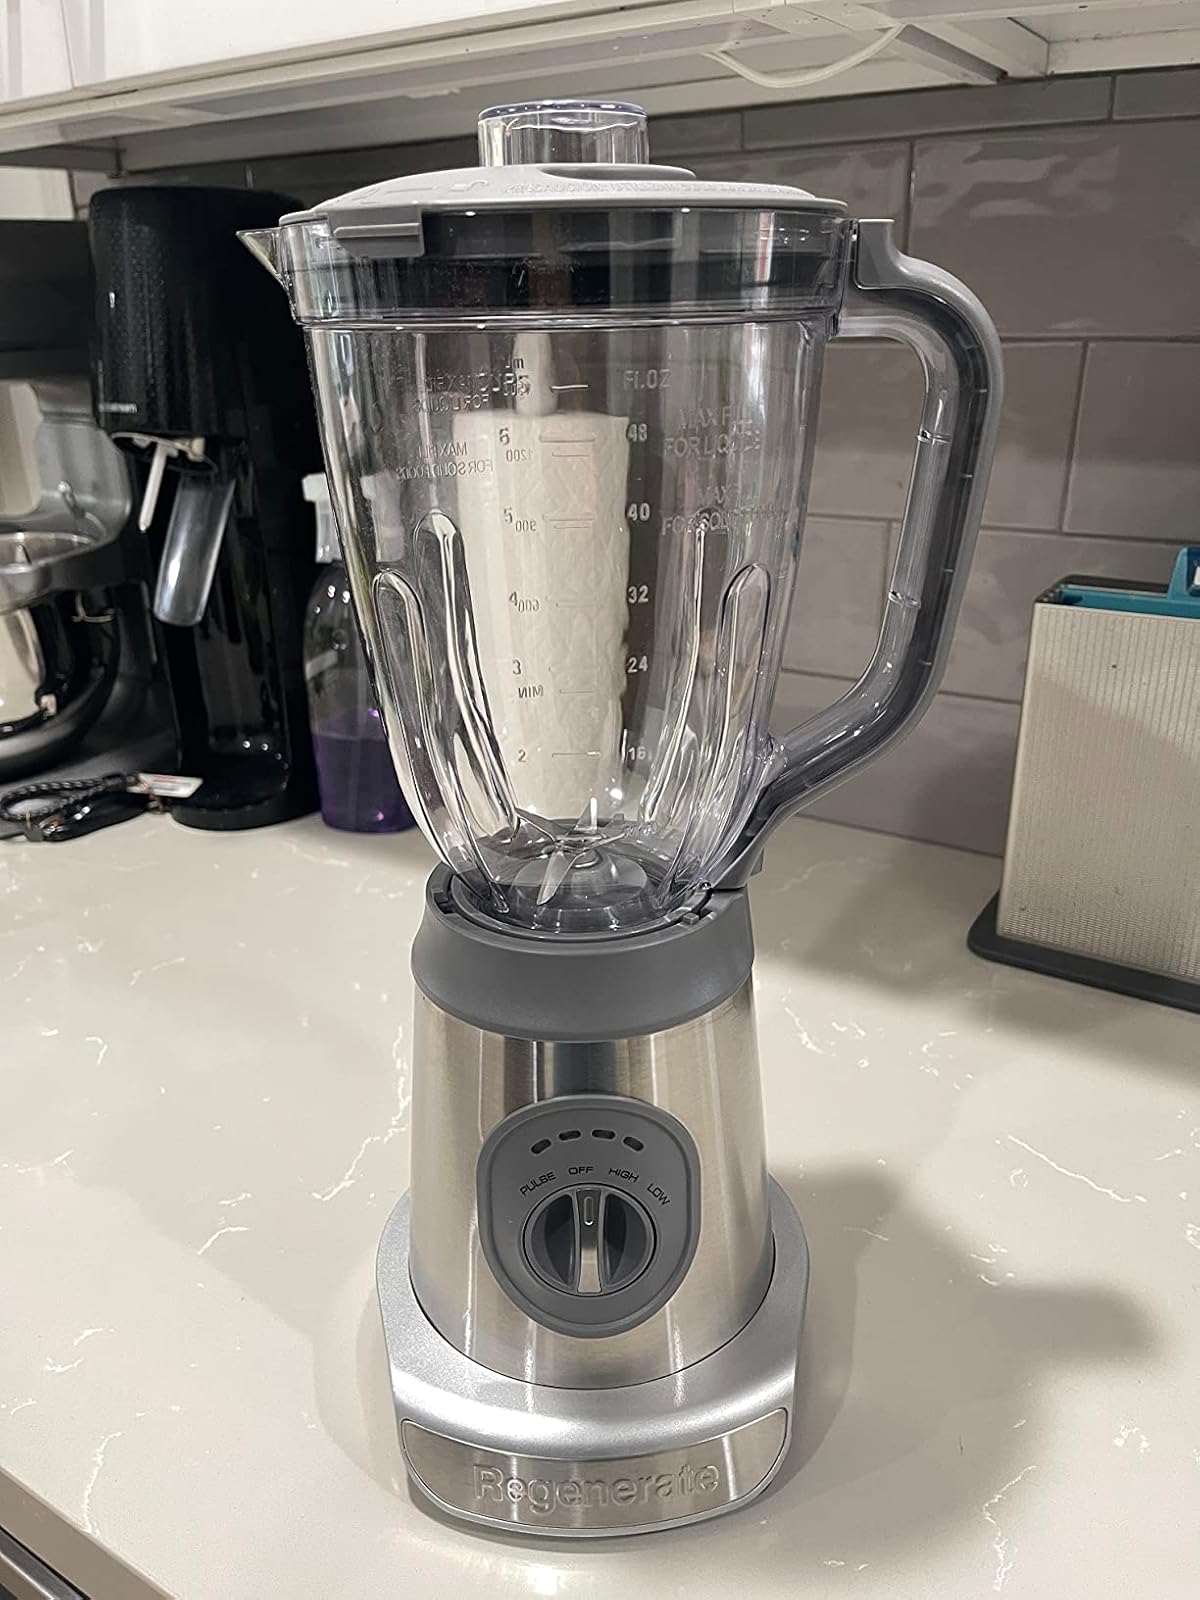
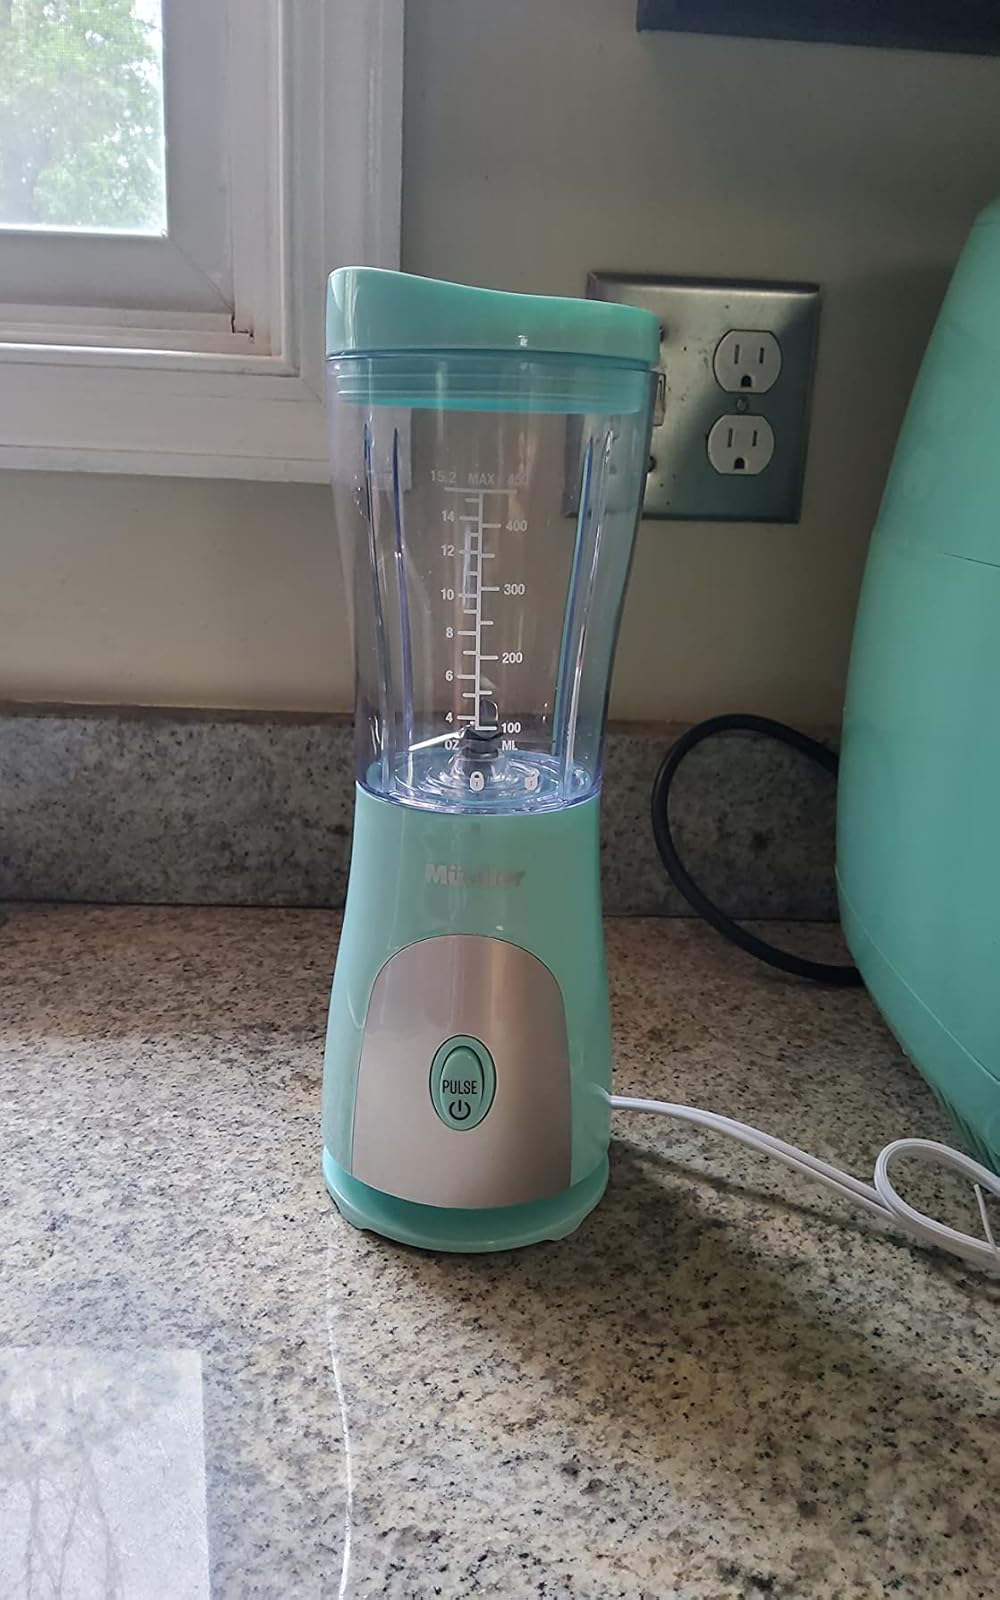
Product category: items_blender
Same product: no